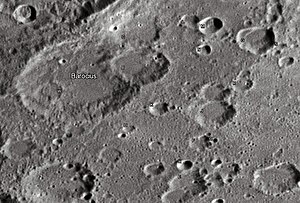
Barocius (månekrater)
Barocius er et nedslagskrater på Månen. Det befinder sig i det forrevne sydlige højland på Månens forside og er opkaldt efter den italienske matematiker og astronom Francesco Barozzi.